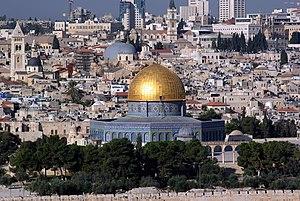
Cet article recense les sites inscrits par l'UNESCO au patrimoine mondial en Israël.
L'islam est une religion abrahamique s'appuyant sur le dogme du monothéisme absolu et prenant sa source dans le Coran, considéré comme le réceptacle de la parole de Dieu révélée, au VIIᵉ siècle en Arabie, à Mahomet, proclamé par les adhérents de l'islam comme étant le dernier prophète de Dieu. Un adepte de l'islam est appelé un musulman ; il a des devoirs cultuels, souvent appelés les « piliers de l'islam ». Les musulmans croient que Dieu est unique et indivisible et que l'islam est la religion naturelle au sens où elle n'a pas besoin de la foi en l'unicité divine pour constater l'existence de Dieu, cette vérité étant donnée tout entière dès le premier jour et dès le premier Homme. Ainsi, elle se présente comme un retour sur les pas d'Abraham, en une soumission exclusive à la volonté d'Allah.
L'esplanade des Mosquées est une appellation française de l'espace situé dans la vieille ville de Jérusalem, connu comme le Mont du Temple.